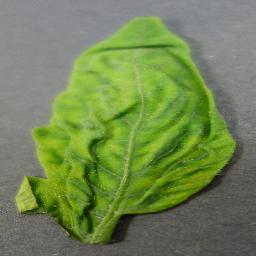
Label: Tomato___Tomato_Yellow_Leaf_Curl_Virus